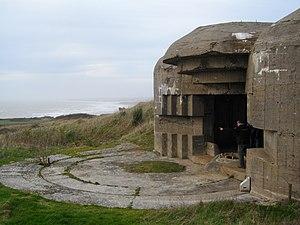
Vue de la casemate 3.
Le fort de la Crèche est une batterie de côte de type Séré de Rivières dont la construction a été achevée en 1879. Il se situe au sud de Wimereux, dans le Pas-de-Calais, sur la pointe de la Crèche. Il fait suite à un système de défense napoléonien constitué du fort de Terlincthun, aujourd'hui détruit, et d'un fort en mer, à l'extrémité de la pointe, dont il ne reste que les fondations.